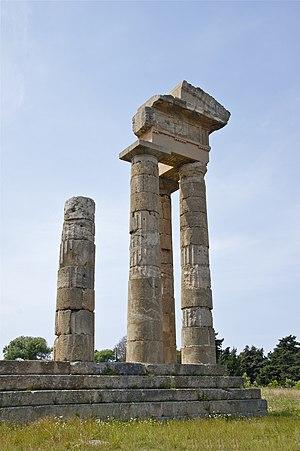
Les ruines du temple d'Apollon, Acropole de Rhodes, Grèce.